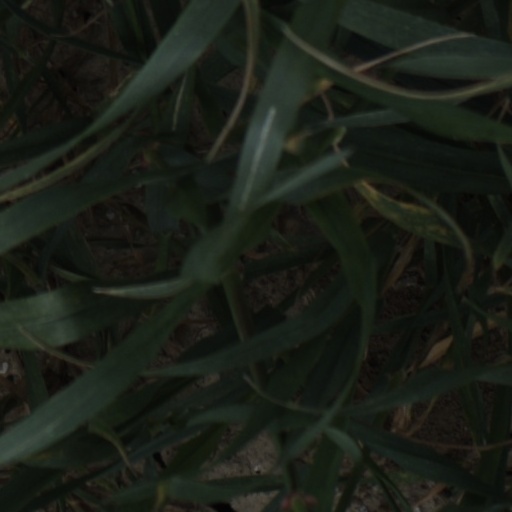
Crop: wheat